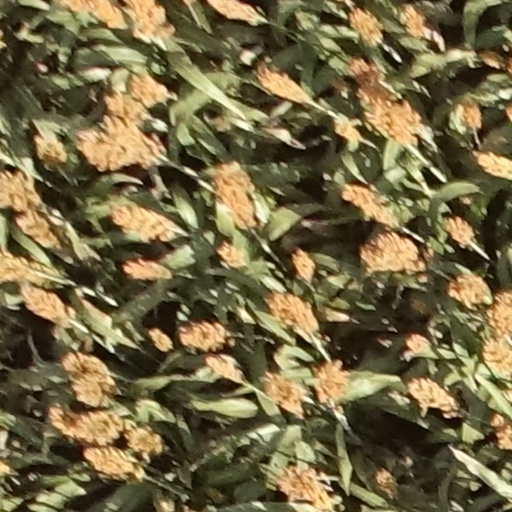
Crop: sorghum